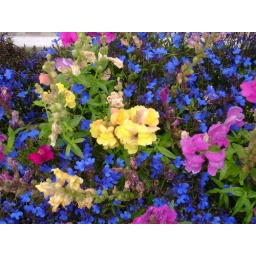
flowers in another box